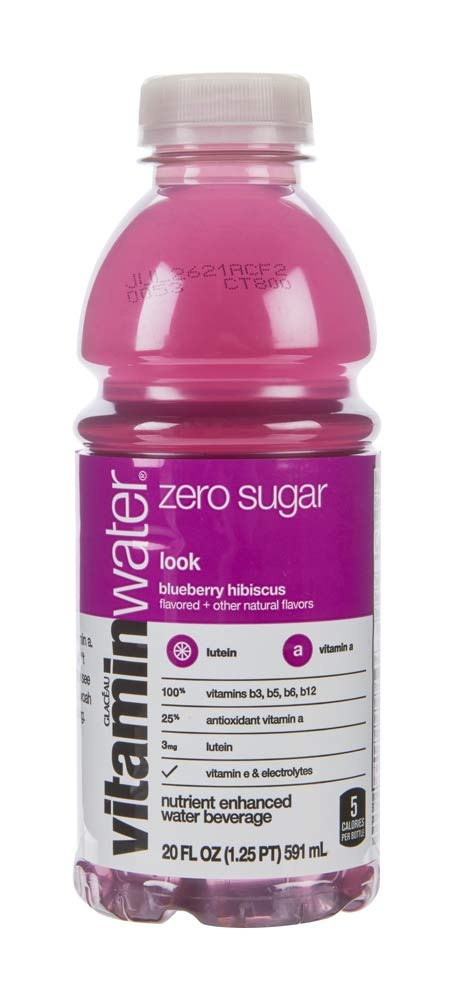
Item Name: vitaminwater zero sugar Look Blueberry Hibiscus, 20 Fl Oz
Bullet Point 1: Product Type:Grocery
Bullet Point 2: Item Package Dimensions:7.239 cm L X 7.239 cm W X 19.431 cm H
Bullet Point 3: Item Package Weight:0.617 kg
Bullet Point 4: Country Of Origin: United States
Value: 20.0
Unit: Fl Oz

Price: 1.885